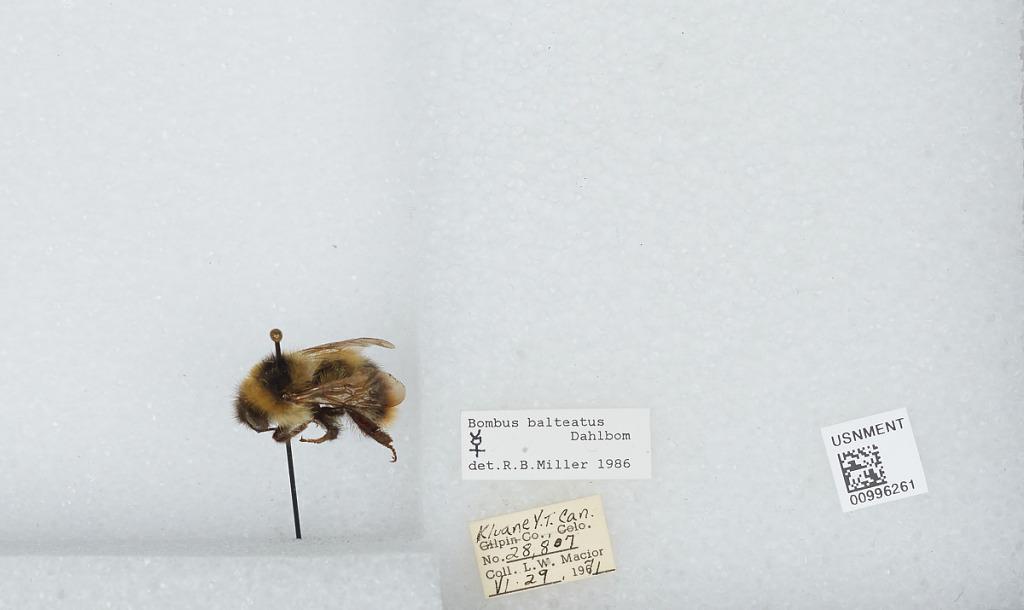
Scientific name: Bombus (Alpinobombus) balteatus Dahlbom
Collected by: L. Macior
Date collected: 1971-6-29
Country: Canada
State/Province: Yukon Territory
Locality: Kluane
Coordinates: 60.75, -139.5
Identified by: Miller, R. B.